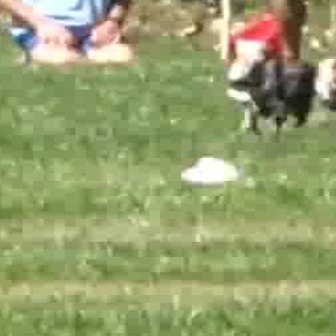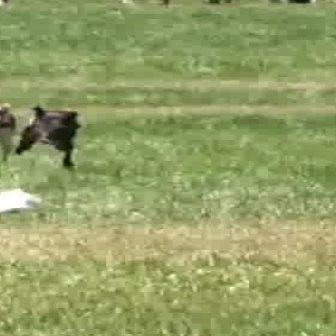
  Please identify the target specified by the bounding box [220,49,319,148] in the first image and locate it in the second image. Return the coordinates in [x_min,y_min,x_max,y_max] format.
Answer: [8,99,83,174]